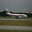
Label: airplane